Legacy of Maximilian I, Holy Roman Emperor

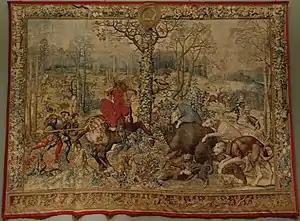
"Hunt of Maximilian, December", from the series of tapestries named Hunts of Maximilian completed in the 1530s. The Maximilian was holding was invented by him.

Maximilian was described by the nineteenth-century politician Anton Alexander Graf von Auersperg as "the last knight" (der letzte Ritter), and this epithet has stuck to him. Some historians note that the epithet rings true yet is ironic, because, as the father of the Landsknechte (of which the paternity he shared with George von Frundsberg) and "the first cannoneer of the nation", he ended the combat supremacy of the cavalry, and his death heralded the military revolution of the next two centuries. Moreover, his multifaceted reforms broke the back of the knight class both militarily and politically. He threw his own weight behind the promotion of the infantry soldier, leading them in battles on foot with a pike on his shoulder and giving the commanders honours and titles. To Maximilian, the rise of the new martial ethic including even its violent aspect—associated with the rise of the Landsknechte, was also an unextractable part of his own masculine identity. He believed that fighting alongside his foot soldiers legitimized his right to rule more than did any noble trapping or title. In his time, though, social tensions were brewing, and the nobles resisted this belief. At the Siege of Padua 1509, commanding a French-German allied army, Maximilian ordered the noble knights to dismount to help the Landsknechte to storm a breach, but Chevalier Bayard criticized him for putting noblemen at risk alongside "cobblers, blacksmiths, bakers, and laborers, and who do not hold their honor in like esteem as gentlemen." Even merely mixing the two on the same battlefield was considered insulting. The French then refused to obey. The siege broke when the German knights refused to continue their assaults on foot and demanded to fight on horseback, also on basis of status. A furious Maximilian left the camp and ordered the army to retreat.